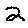
Label: 2